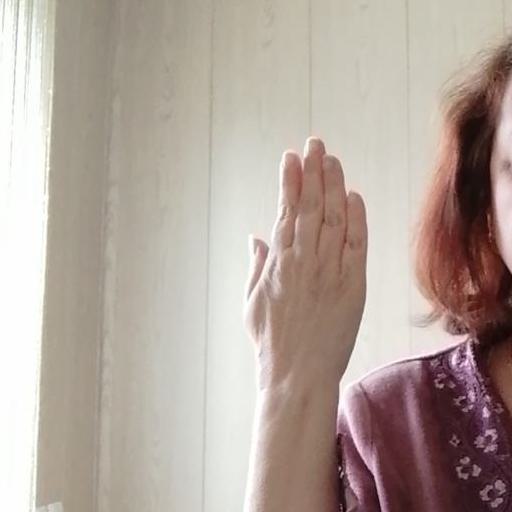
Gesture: stop_inverted